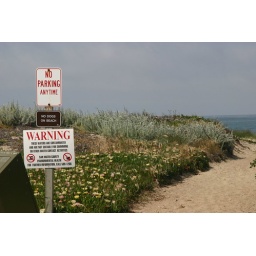
Here's the sign for the contaminated beach in half moon bay